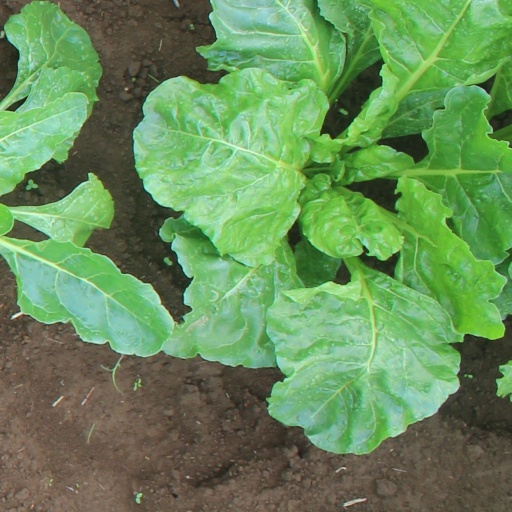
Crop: sugar beet